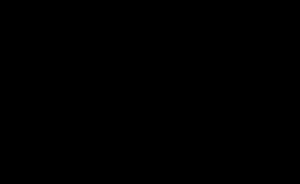
Les axiomes de Tarski, dus à Alfred Tarski, sont un système d'axiomes pour la géométrie euclidienne exprimé en logique du premier ordre. Les prédicats utilisés dans le langage sont :